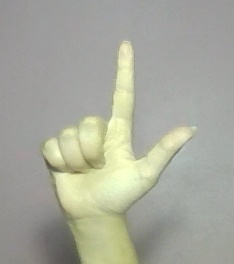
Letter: laam